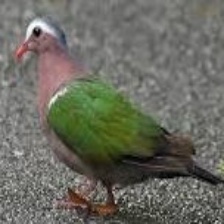
Species: GREEN WINGED DOVE
Scientific name: CHALCOPHAPS INDICA